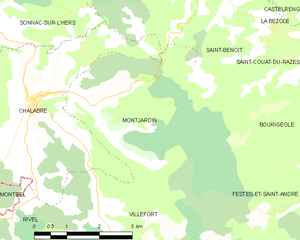
Carte des communes françaises: Montjardin